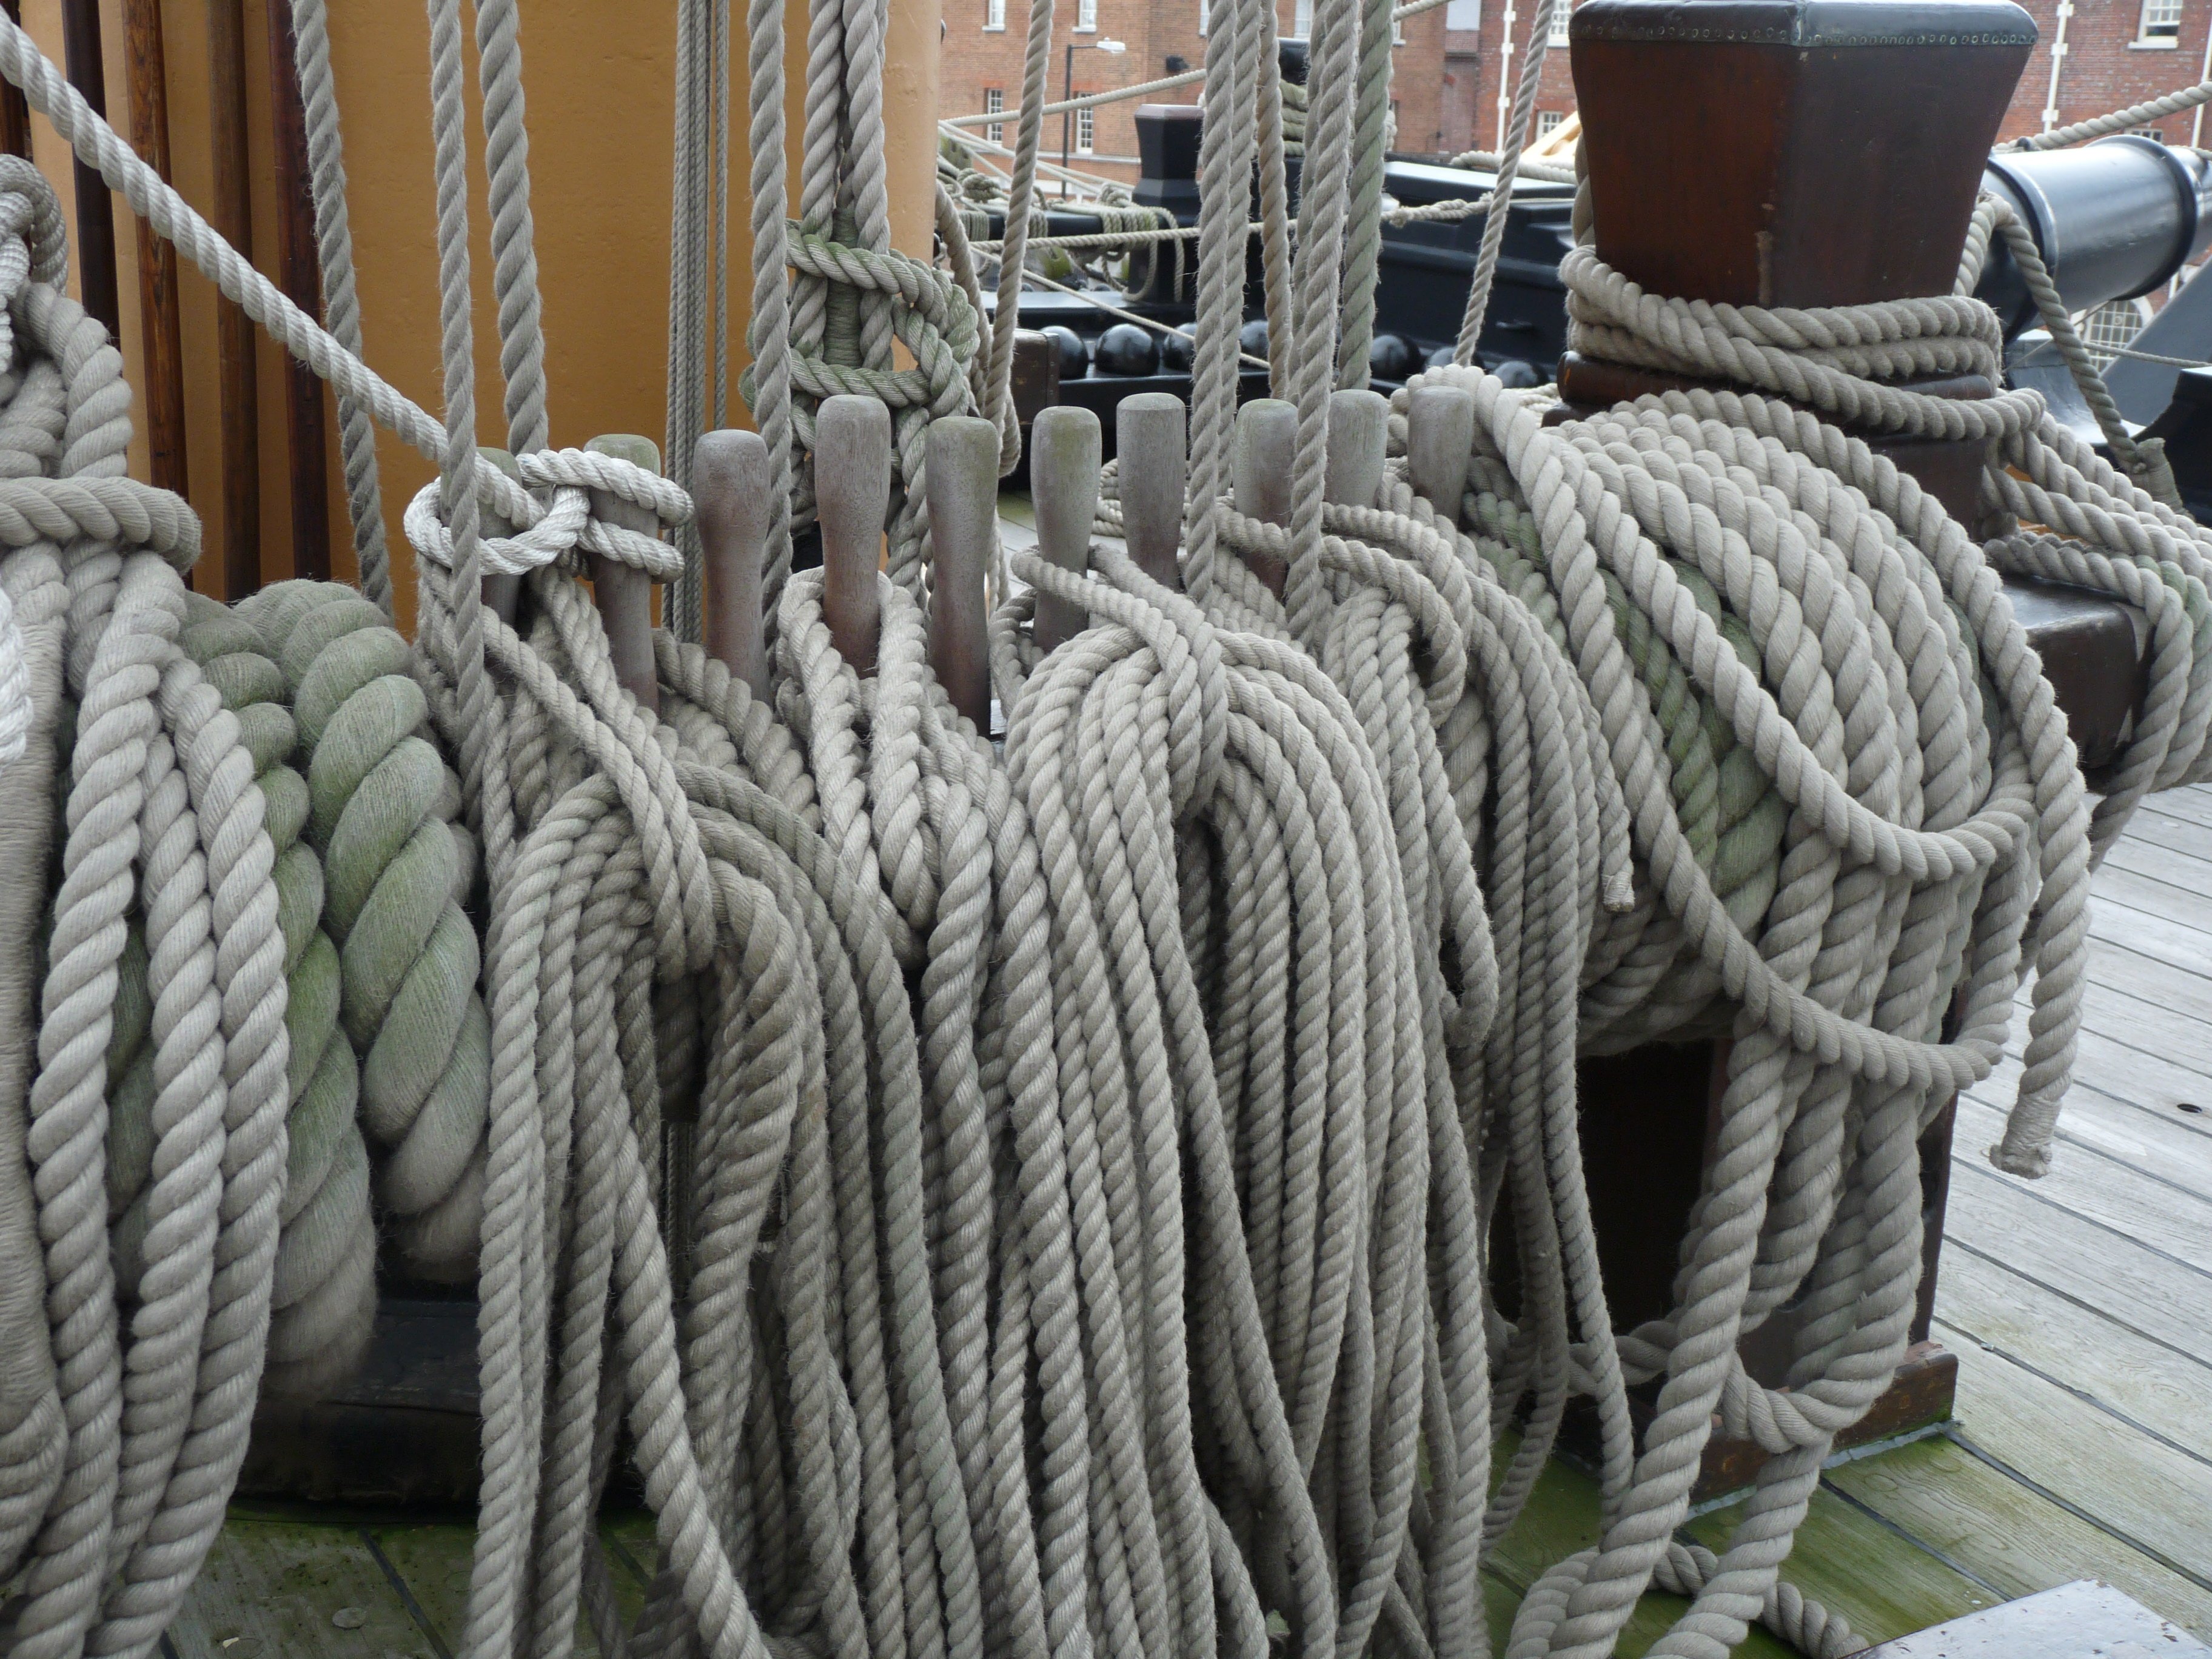
rope, fence, material, textile, net, thaw, regulation, bundled, outdoor structure